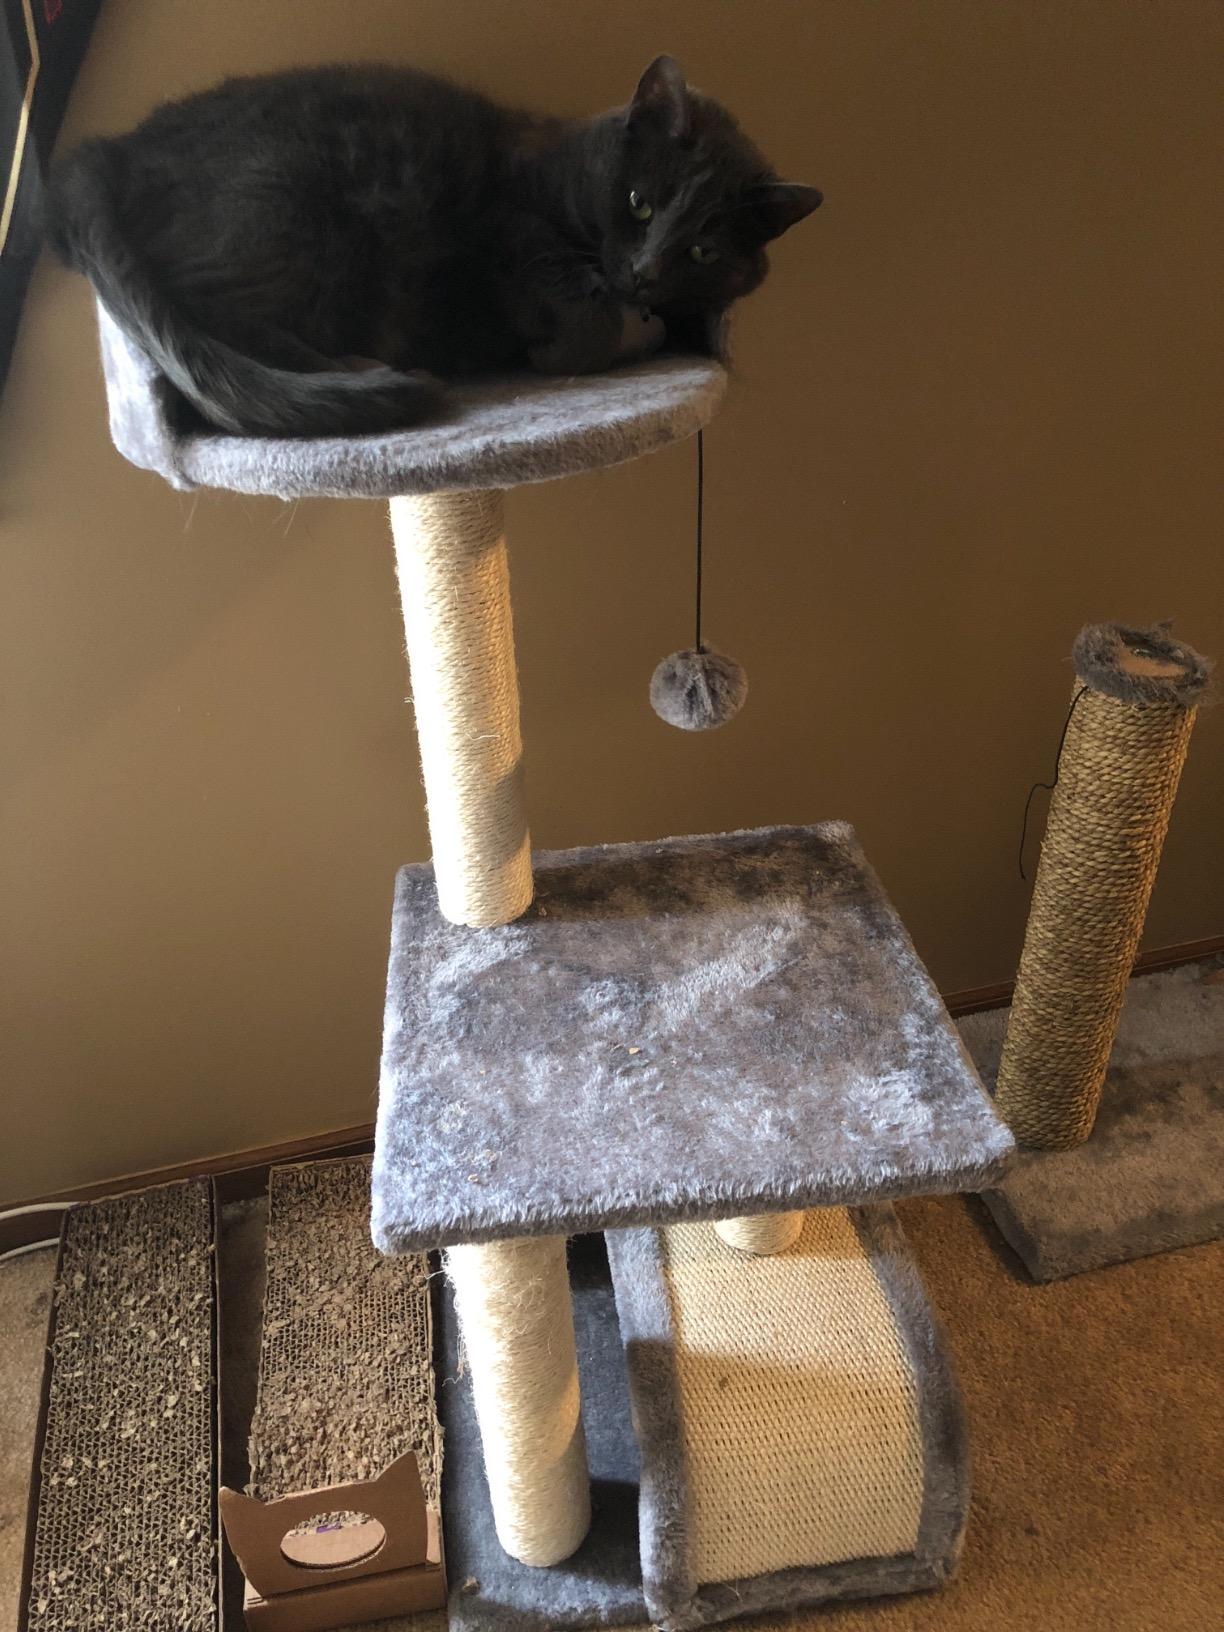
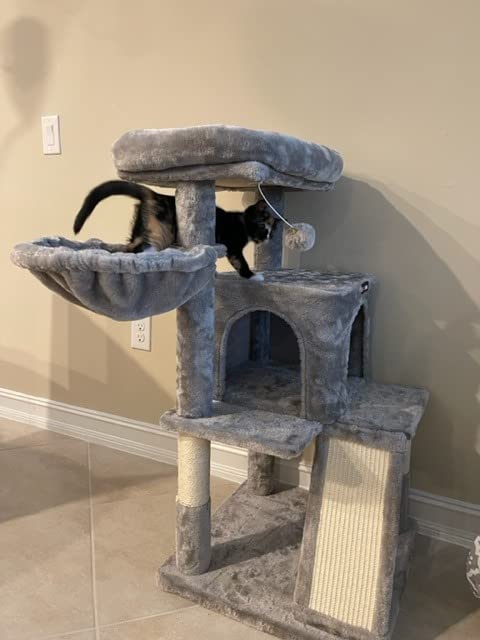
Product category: items_cat tree
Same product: no